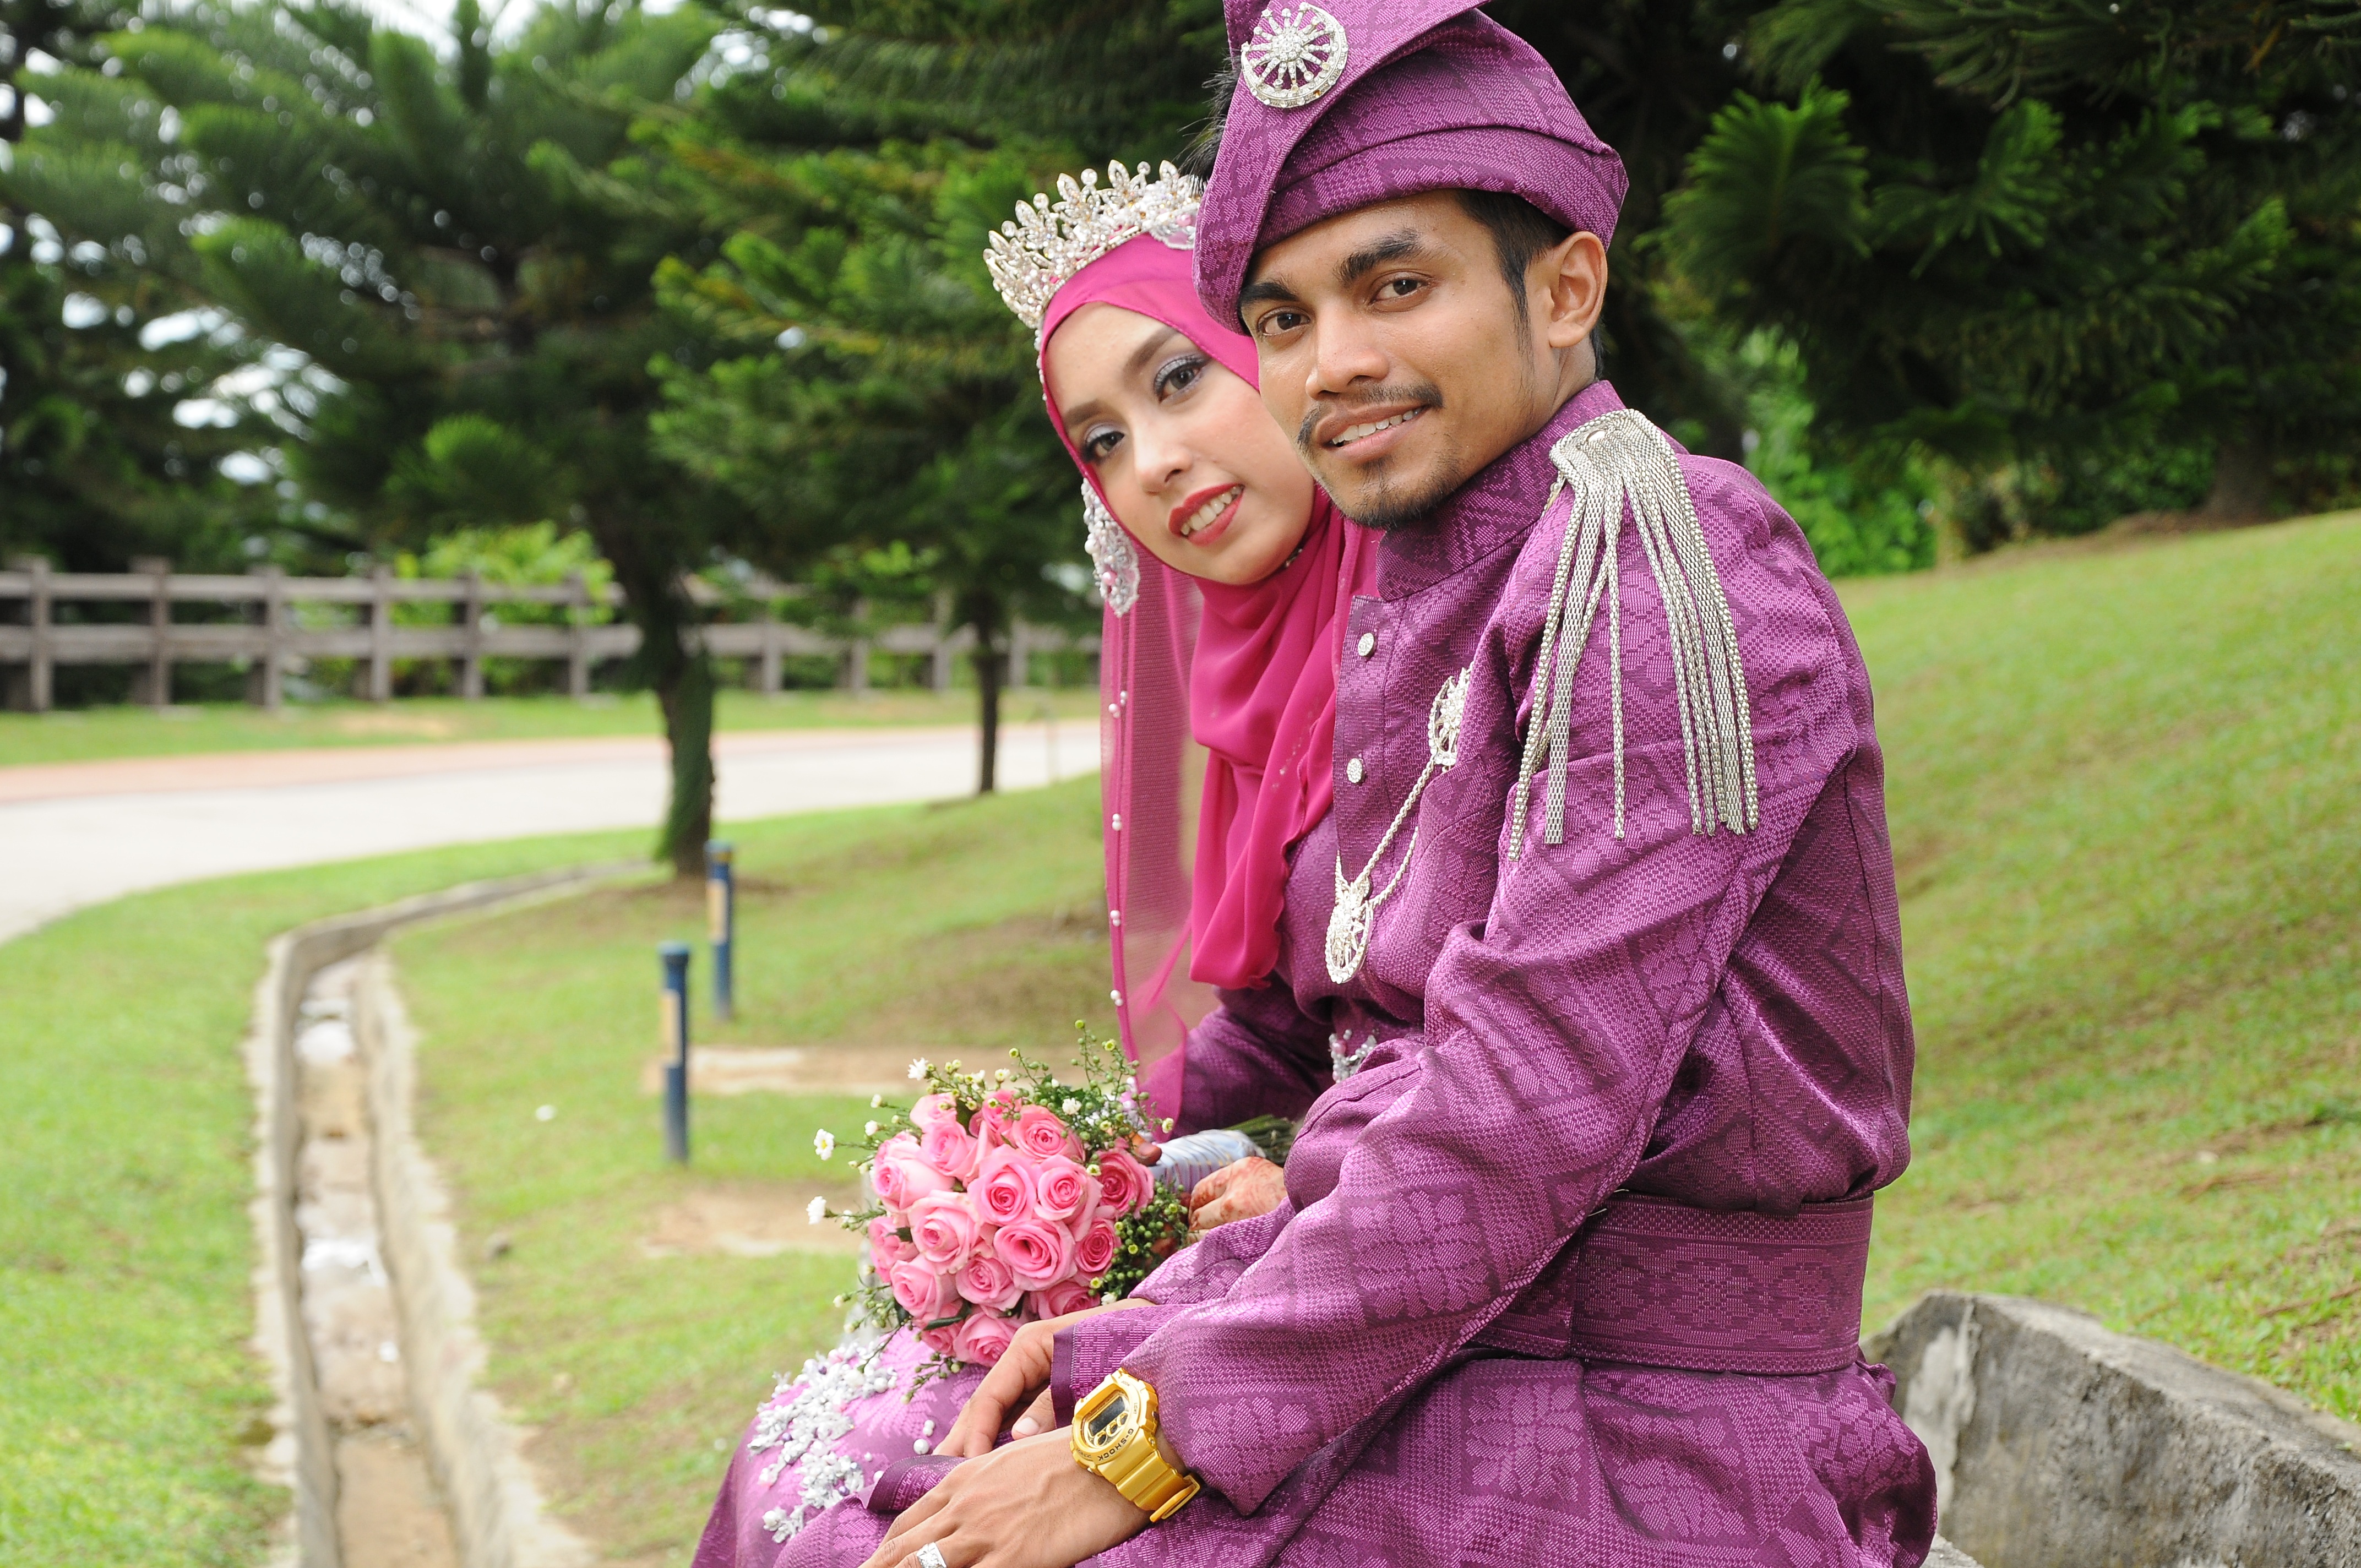
person, people, flower, love, spring, couple, romance, child, together, wedding, marriage, dress, happy, traditional clothing